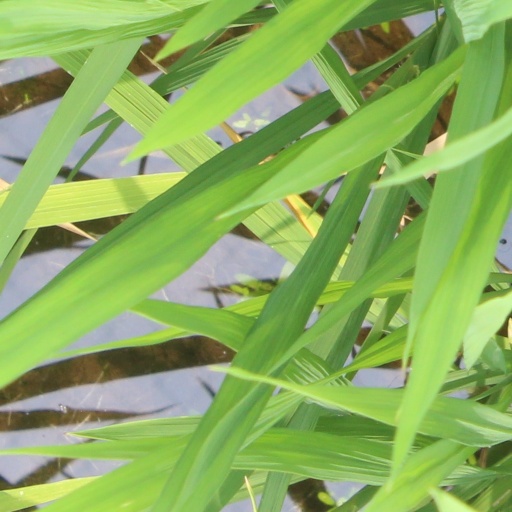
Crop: rice